221st Cavalry Regiment

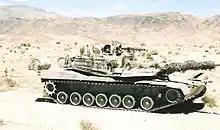
1-221 CAV OPFOR M1A1 KVT

In 1995 the armored Battalion was realigned as a round out Squadron of the 11th Armored Cavalry Regiment (11th ACR) where they would fight alongside their active duty counterparts in NTC rotations. This would normally involve rotational support for one rotation per year (Squadron level), or 3-4 rotations per year (Troop level). During this time the Squadron was designatied the 60th Guards Independent Tank Brigade (60th GITB) and was habitually employed as an exploitation force during Regimental (DTG) operations. In the OPFOR role the Squadron tanks were operated in VISMOD mode. This included removal of the ballistic skirts, application of the tan-brown "Mongodai" pain scheme, two 55 gal fuel drums affixed to the hull, and other minor visual changes. The tanks combat capabilities remained fully functional during this time, and the tanks regularly completed Tank Gunnery Training (up to individual crew qualification - TTVIII) to maintain basic crew proficiency. .